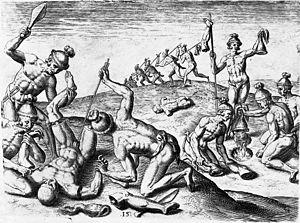
Quinzième planche gravée par Théodore de Bry d'après les dessins de Le Moyne qui représente la scalpation, le séchage du scalp et son port comme ornement (1591). Au premier plan à gauche, trois Indiens ont scalpé un ennemi mort
La scalpation est une pratique guerrière, à finalité religieuse dans les religions animistes amérindiennes, qui consiste à arracher tout ou partie du cuir chevelu d'un adversaire, le plus souvent mort.